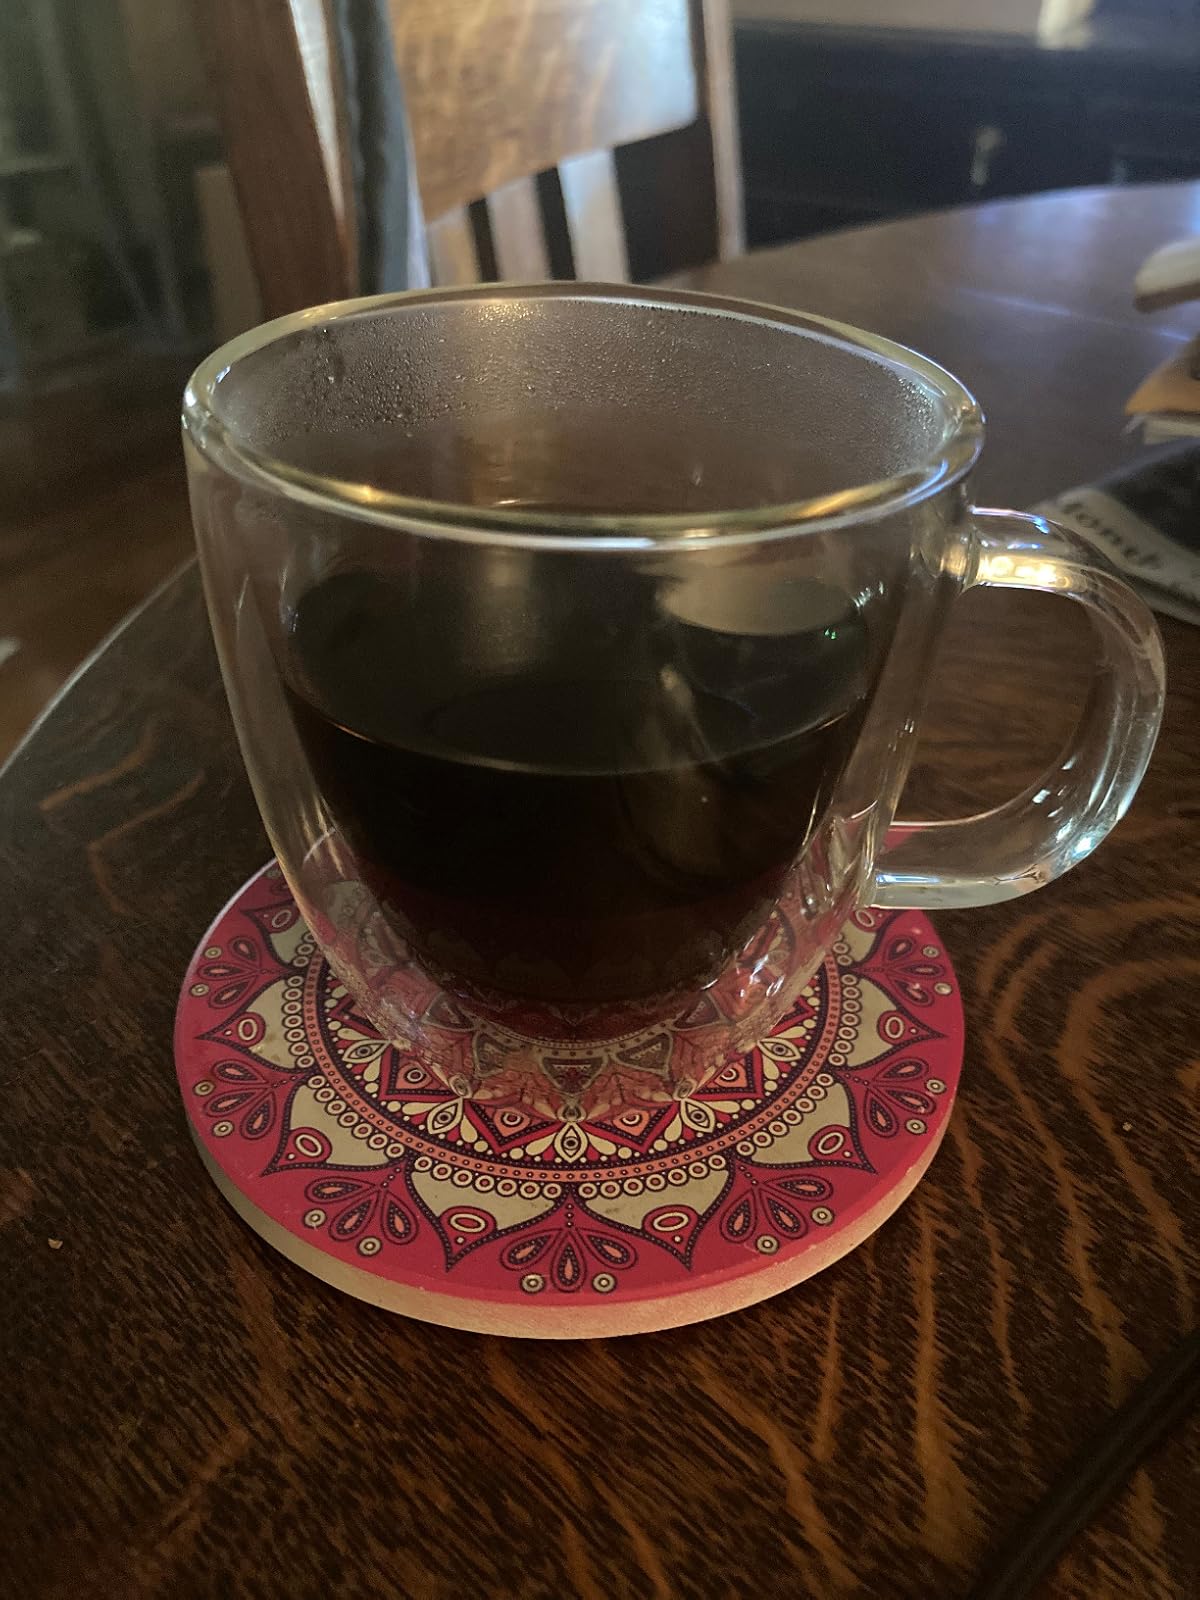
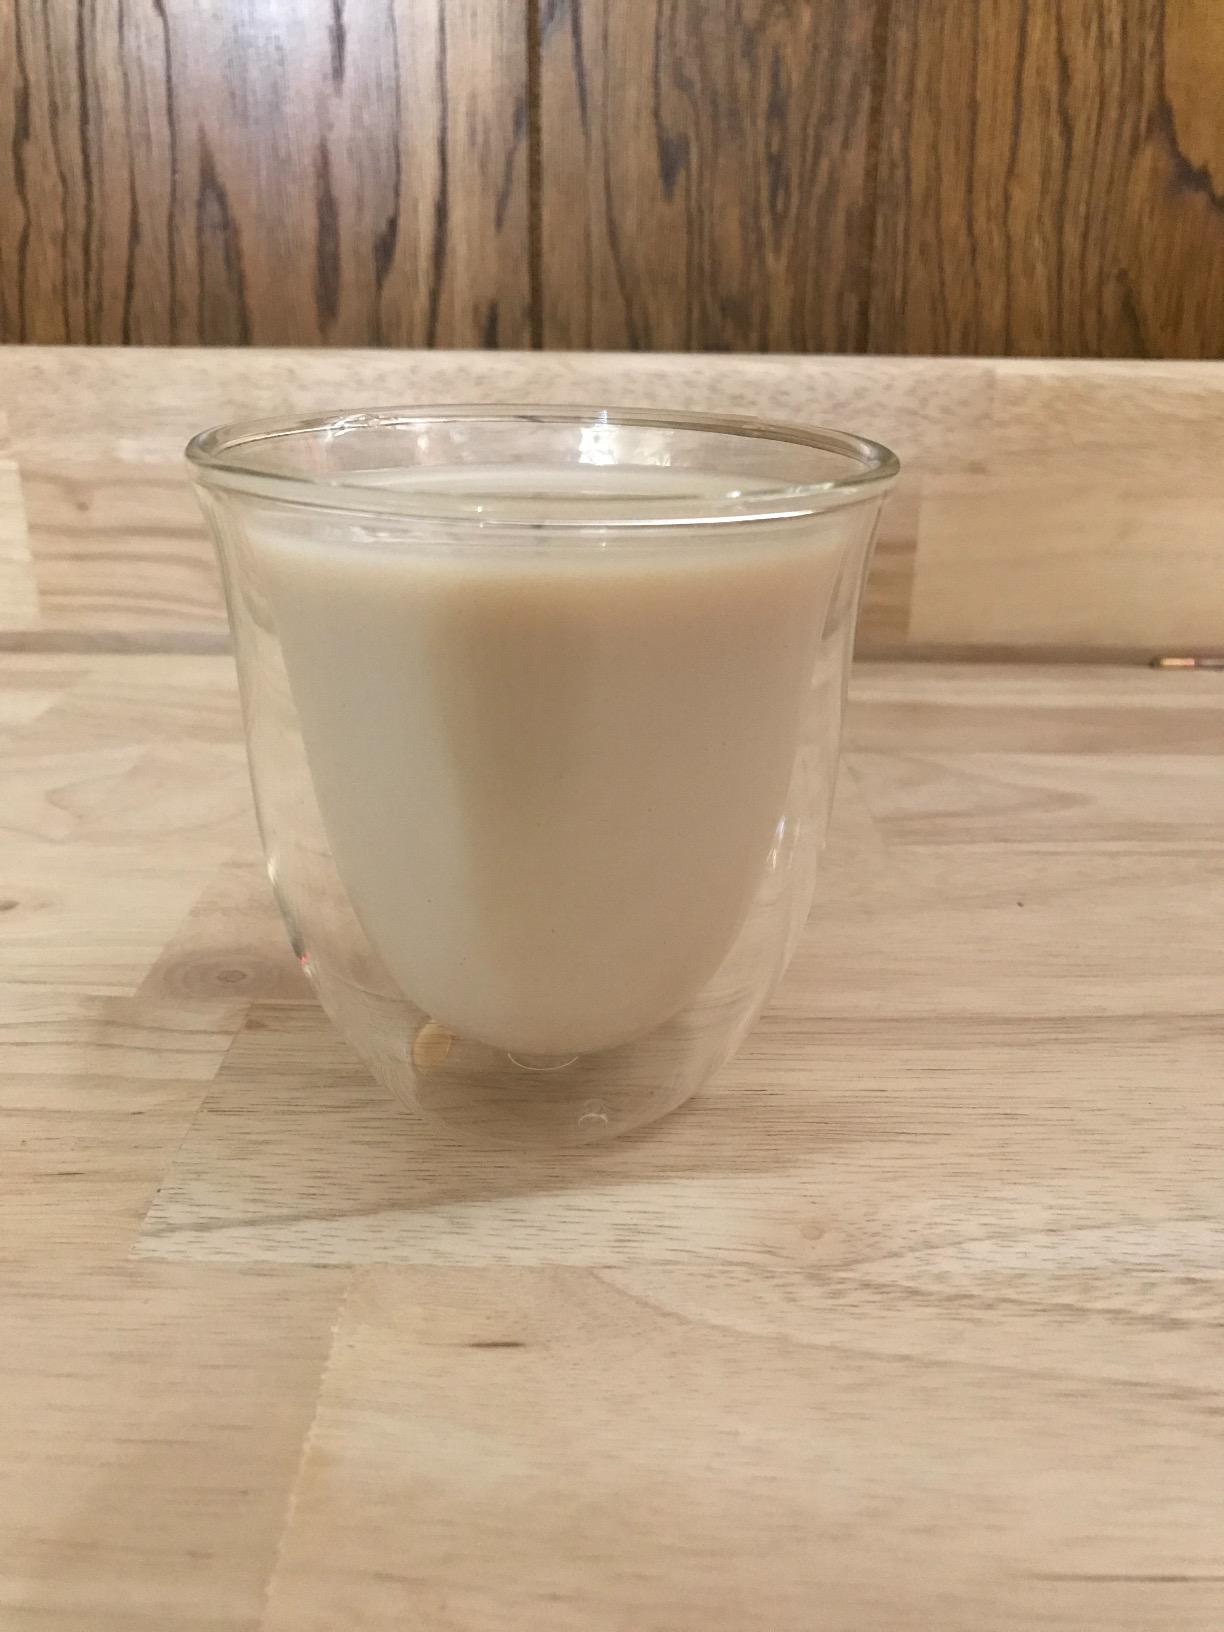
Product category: items_mug
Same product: no